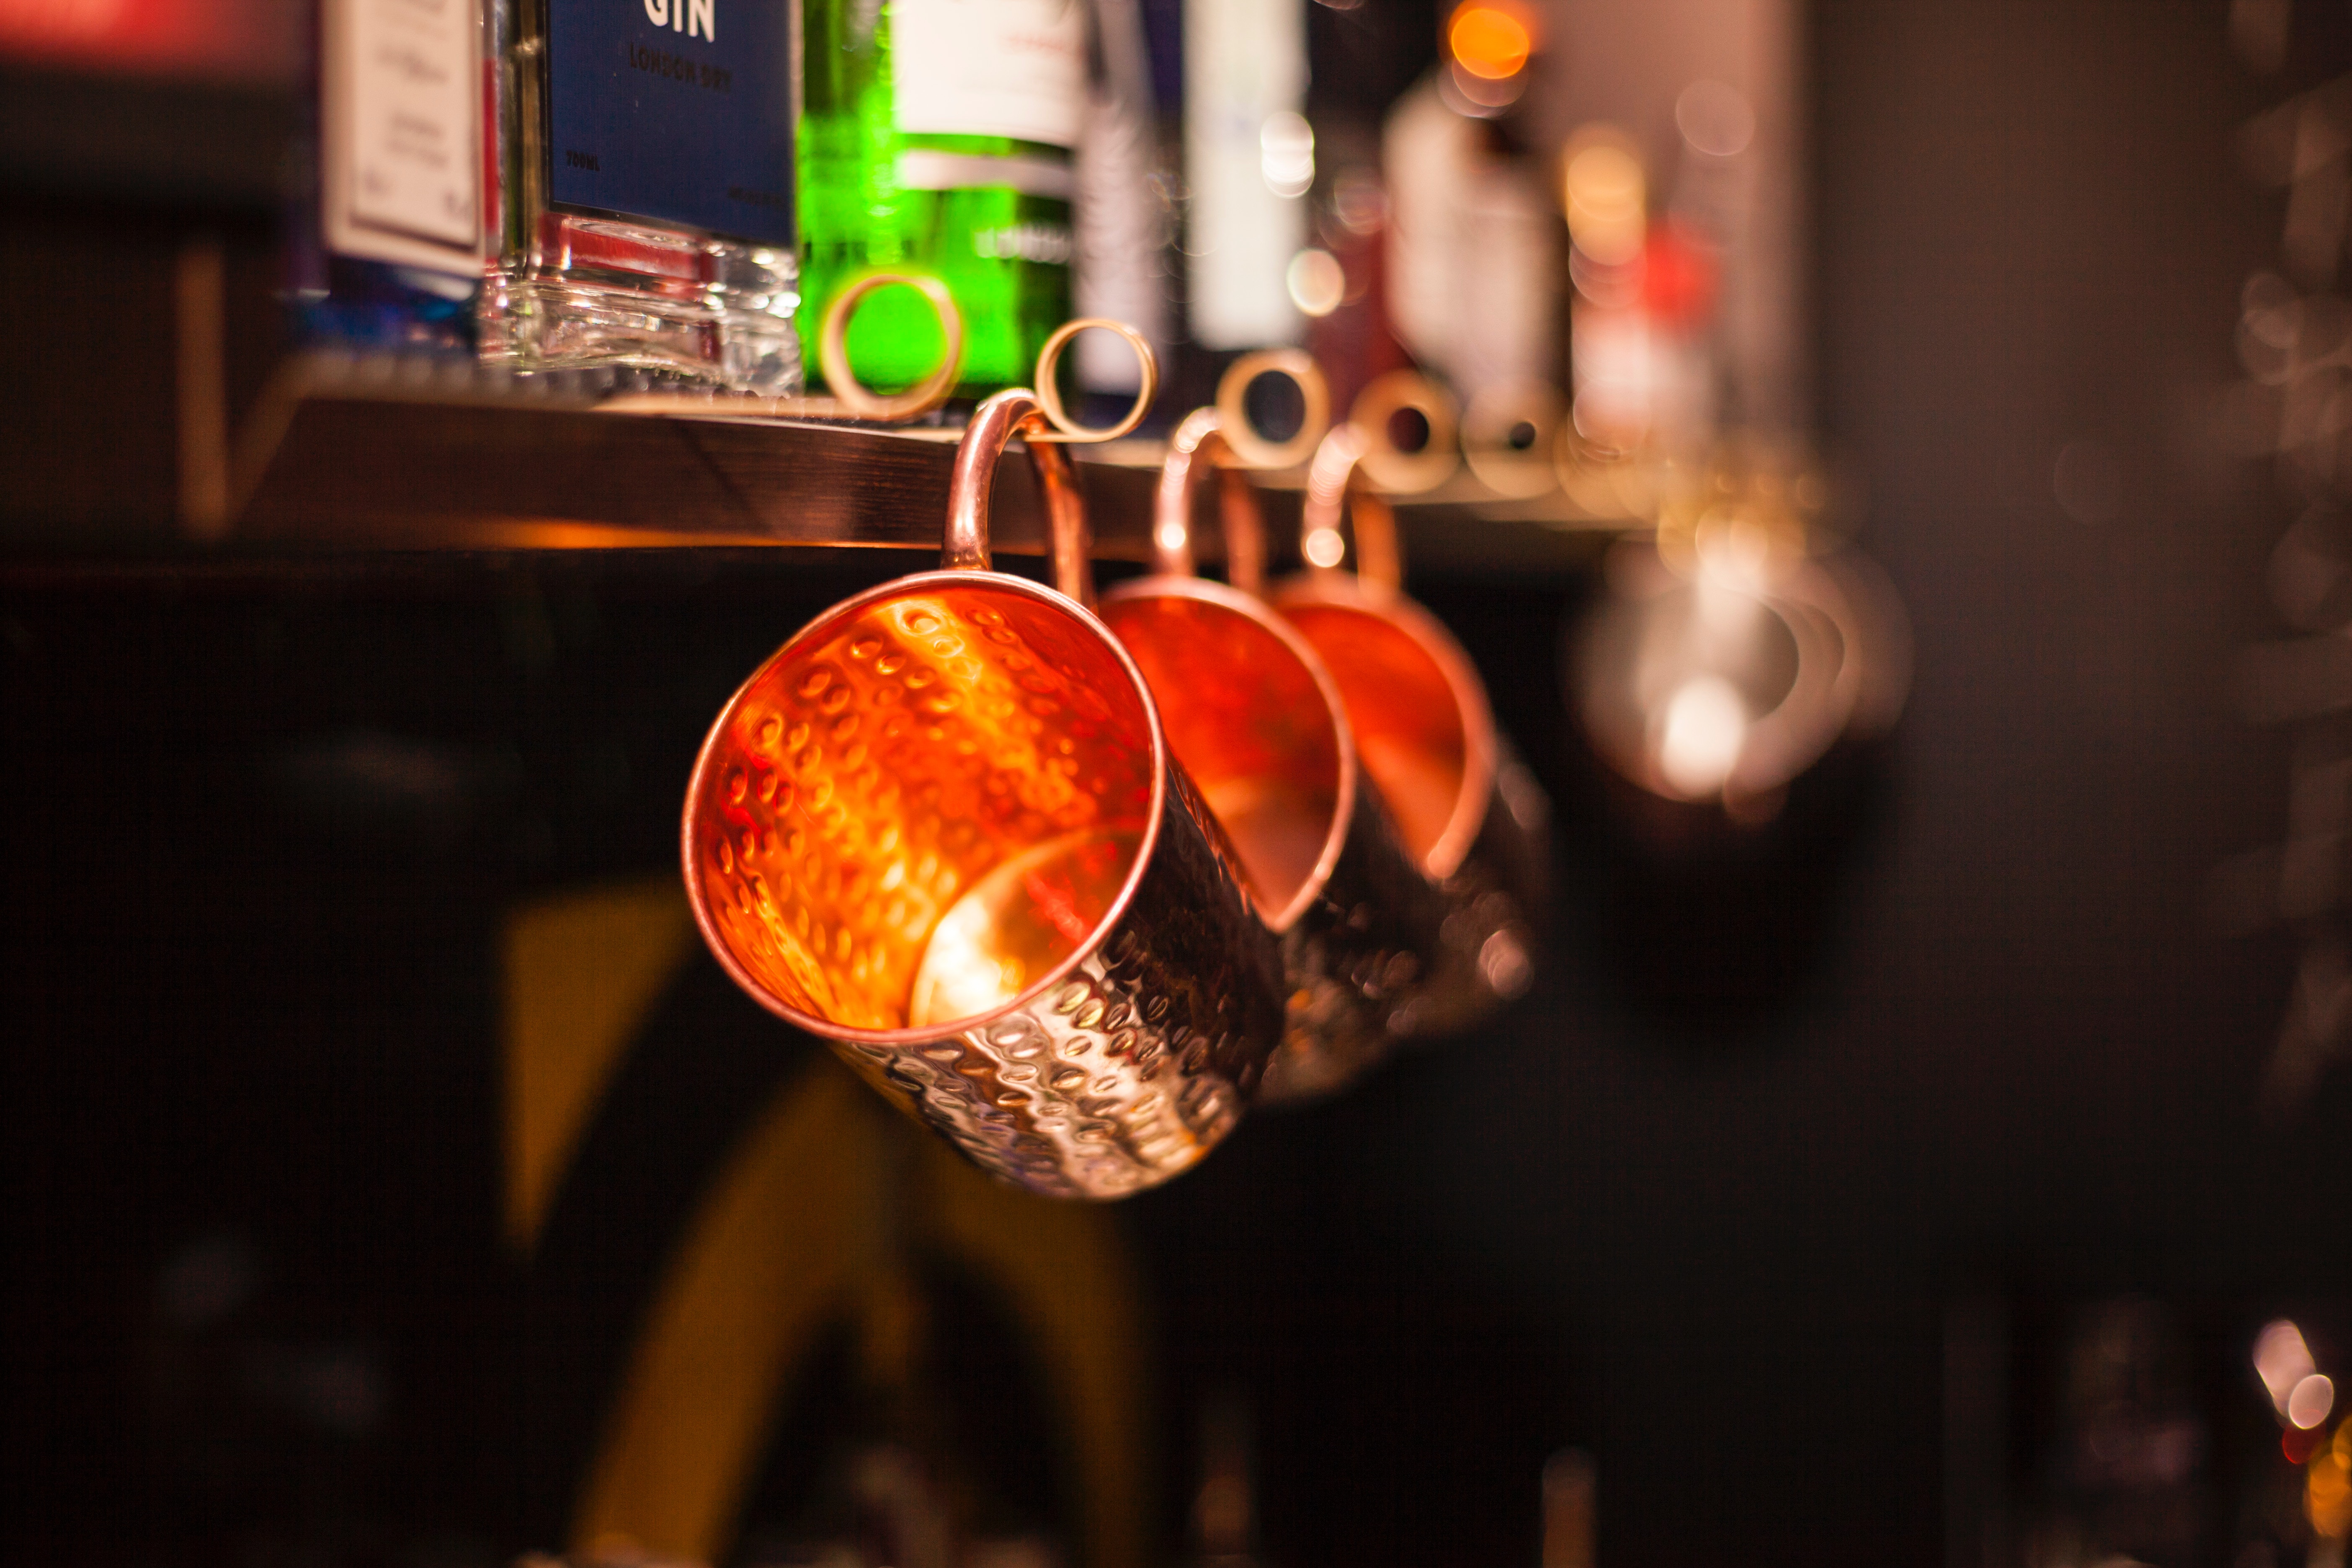
light, lighting, orange, night, drink, photography, glass, bar, lamp